Myztiko

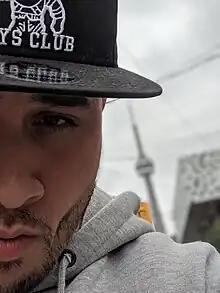

Myztiko "El de las Melodías Locas", is a Canadian music producer. His journey into the world of music began when he was discovered by Raphy Pina of Pina Records, Myztiko quickly rose to prominence and became a pivotal part of Pina's 'Nuevo Dream Team.'